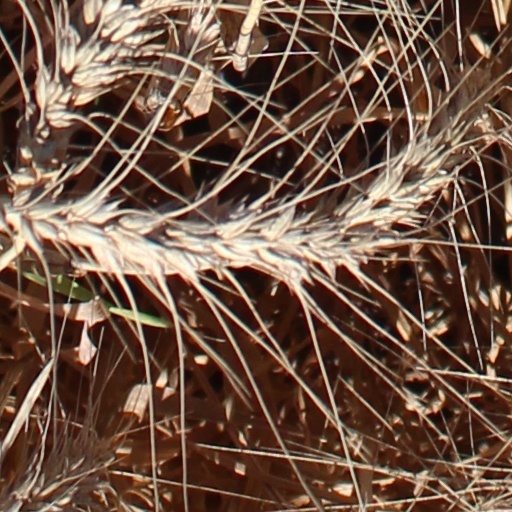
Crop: wheat